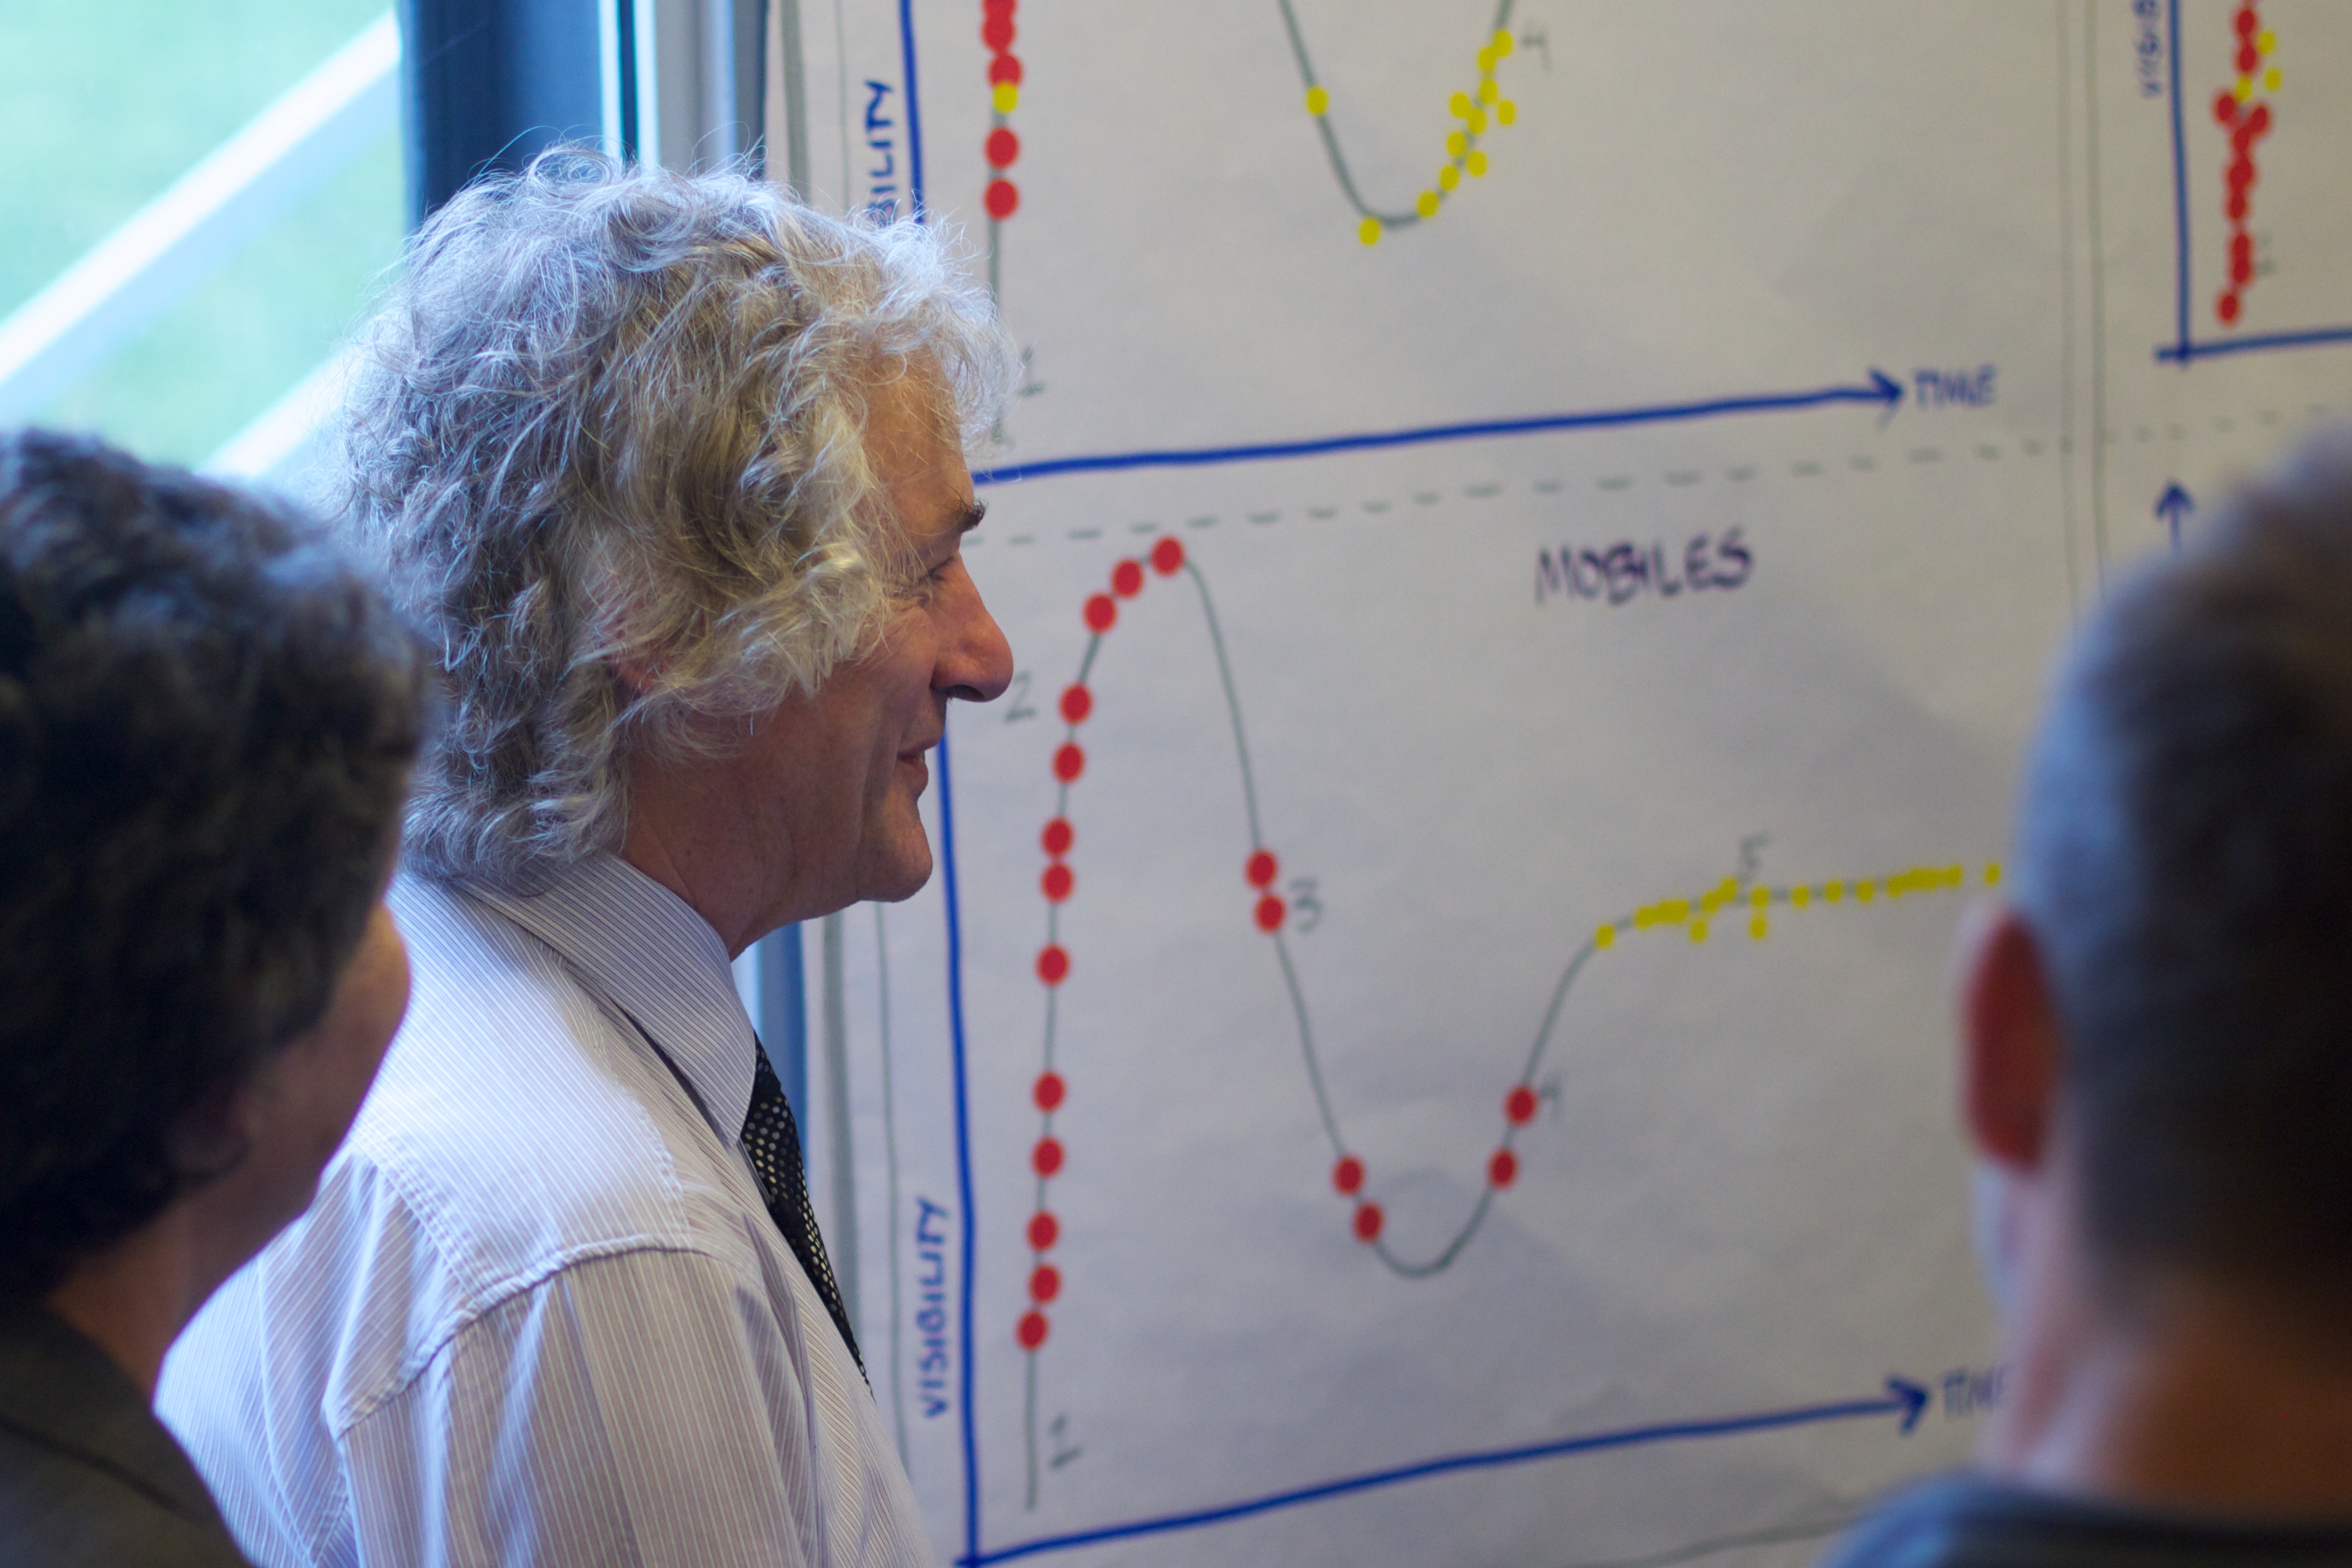
writing, education, wellington, lecture, nmc, hz10anz